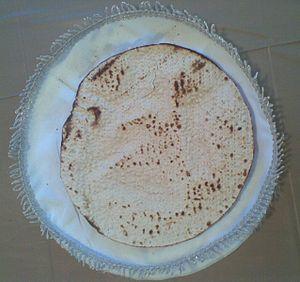
Pessa'h est l’une des trois fêtes de pèlerinage du judaïsme prescrites par la Bible hébraïque, au cours de laquelle on célèbre l’Exode hors d’Égypte et le début de la saison de la moisson de l’orge qui inaugure le cycle agricole annuel.